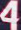
Number: 4